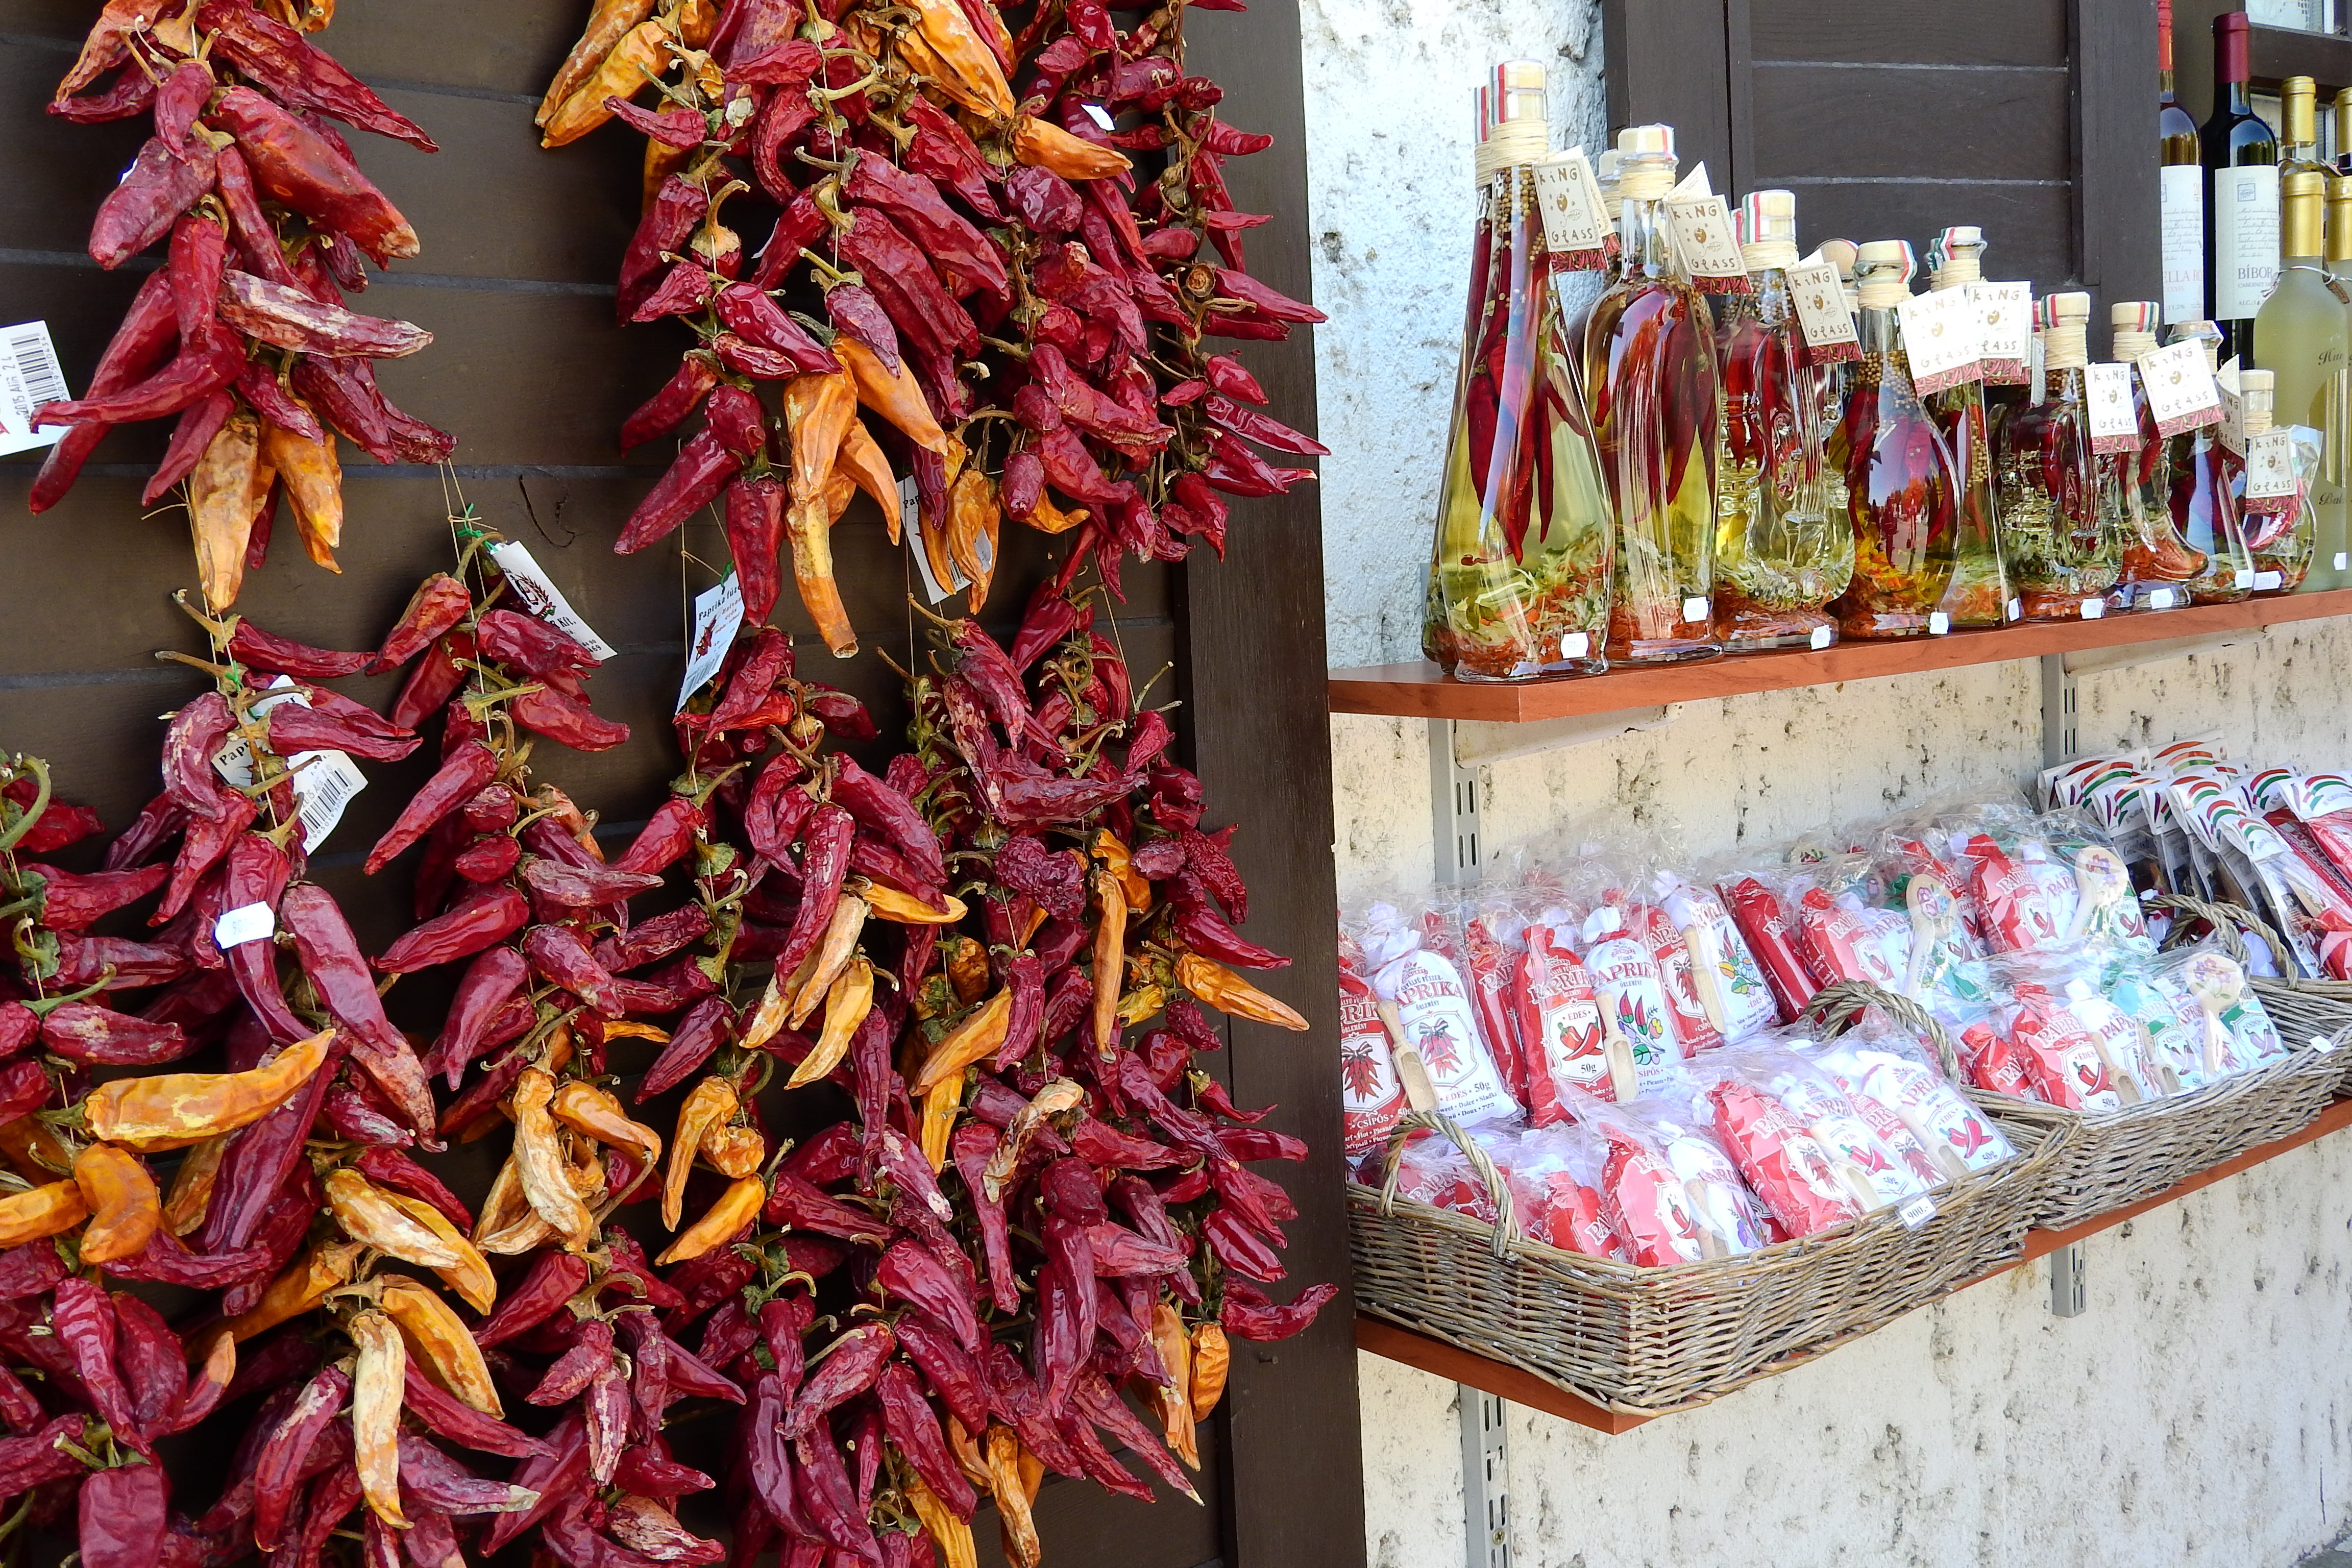
flower, city, dish, food, pepper, produce, color, market, public space, hungary, floristry, flavor, regional product, regional food